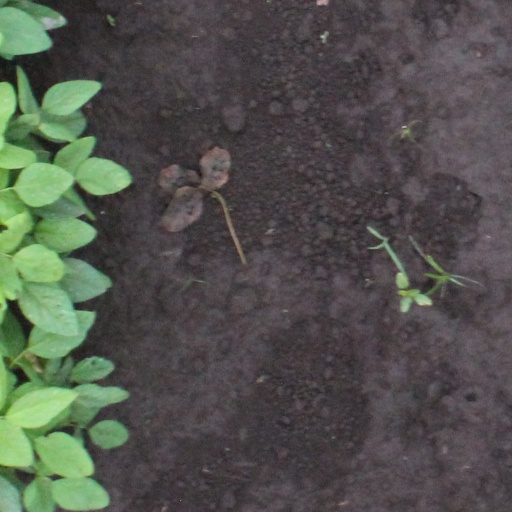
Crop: soybean